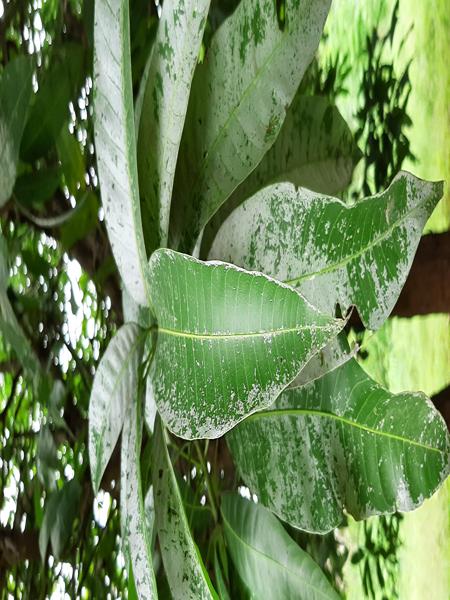
Plant: Mango